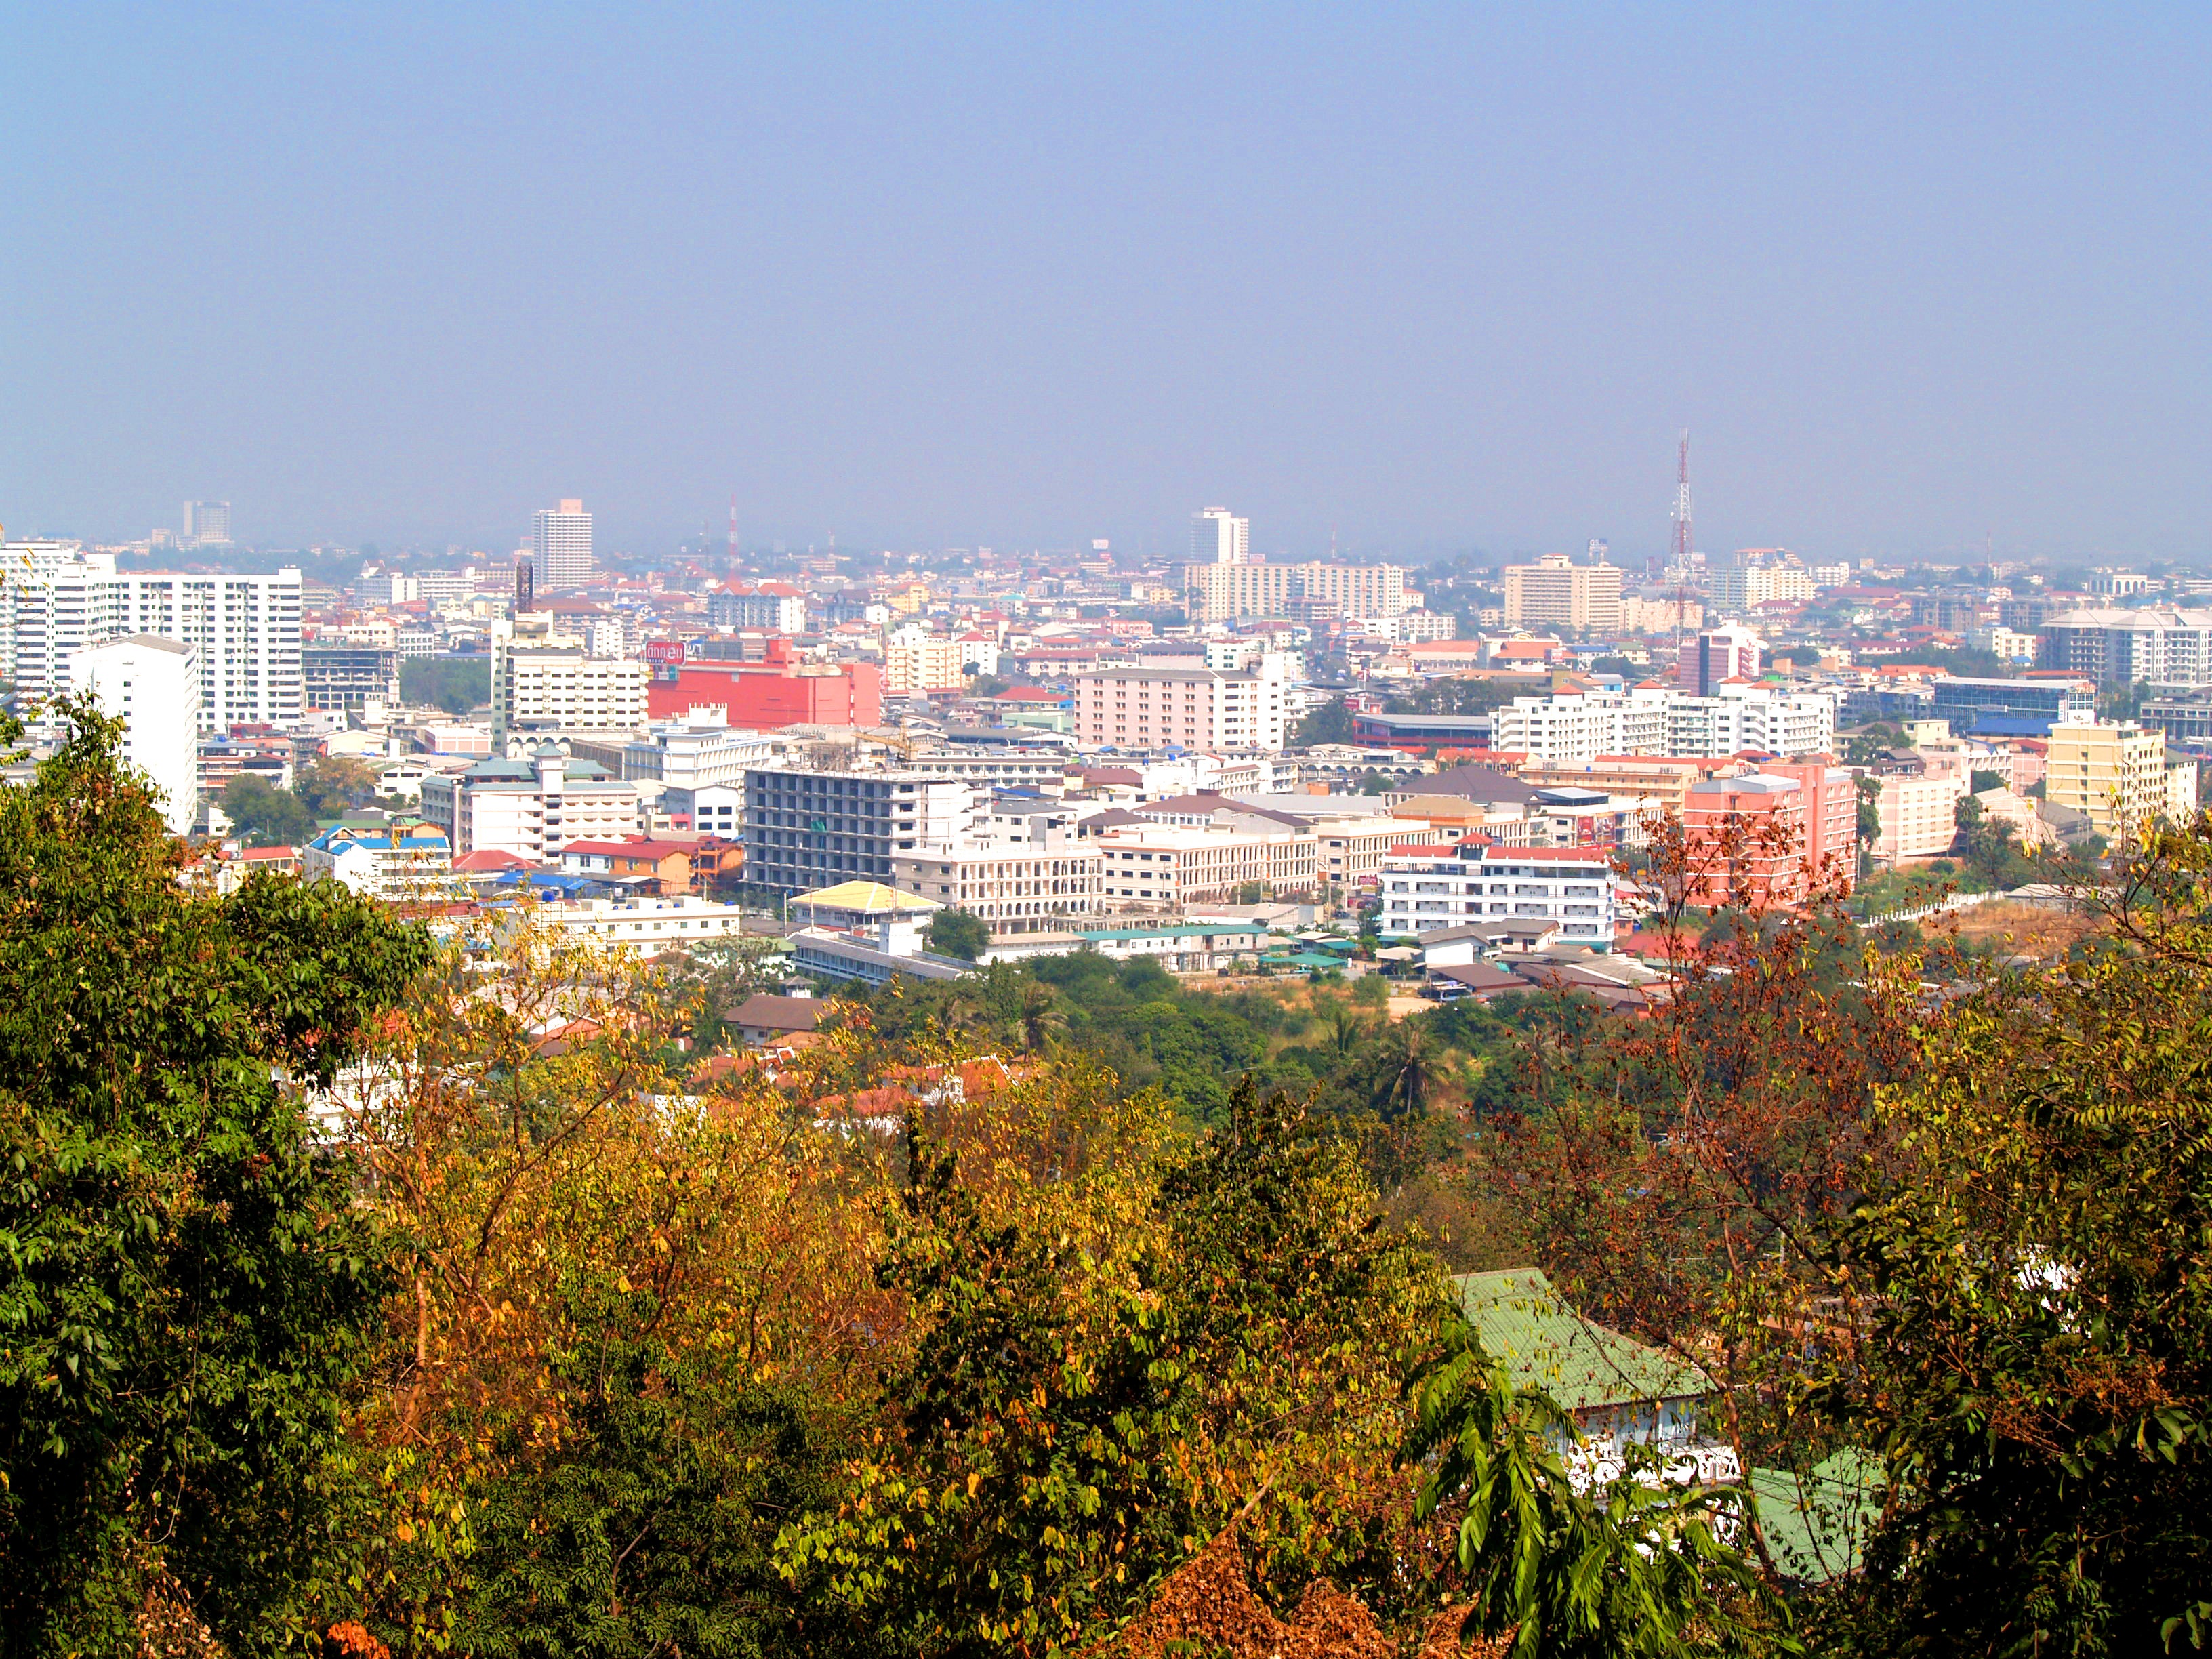
beach, sea, coast, water, sand, ocean, horizon, bird, cloud, architecture, sky, sun, boat, skyline, street, sunlight, hill, town, view, city, ship, cityscape, panorama, downtown, vacation, travel, clear, swim, arch, green, relax, tropical, color, scenery, bay, asia, landmark, blue, port, point, tourism, thailand, turquoise, buildings, hotel, resort, houses, beautiful, center, gulf, observation, pattaya, thai, neighbourhood, residential area, geographical feature, human settlement